Henry Herman Harjes

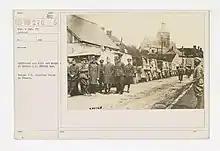
Photograph of the Harjes Hospital Corps in France, –1918

Harjes was a prominent banker who became the senior partner of Morgan, Harjes & Co. of Paris, which was founded as Drexel, Harjes & Co. by his father John Harjes in 1868, after he moved to Paris from Philadelphia in 1854. Harjes and his father, who was born in Switzerland but later became an American citizen, were among the founders in 1906 of the American Hospital of Paris. The younger Harjes inherited management of the firm in 1909, following his father's retirement. Upon his father's death in 1914, Harjes was one of three executors (along with his mother and Edward T. Stotesbury) of his father's multi-million dollar estate.